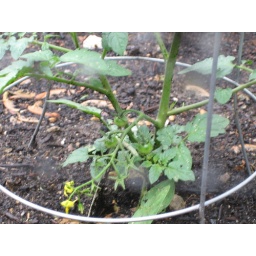
cherry tomato plant If you look close in center you can see the green tomatoes growing